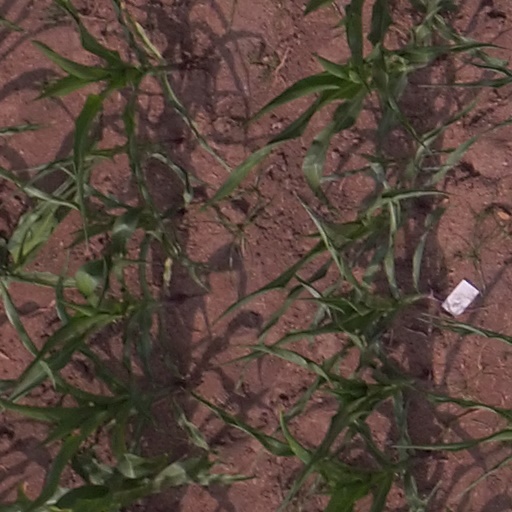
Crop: maize; corn